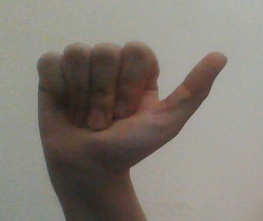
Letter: dhad